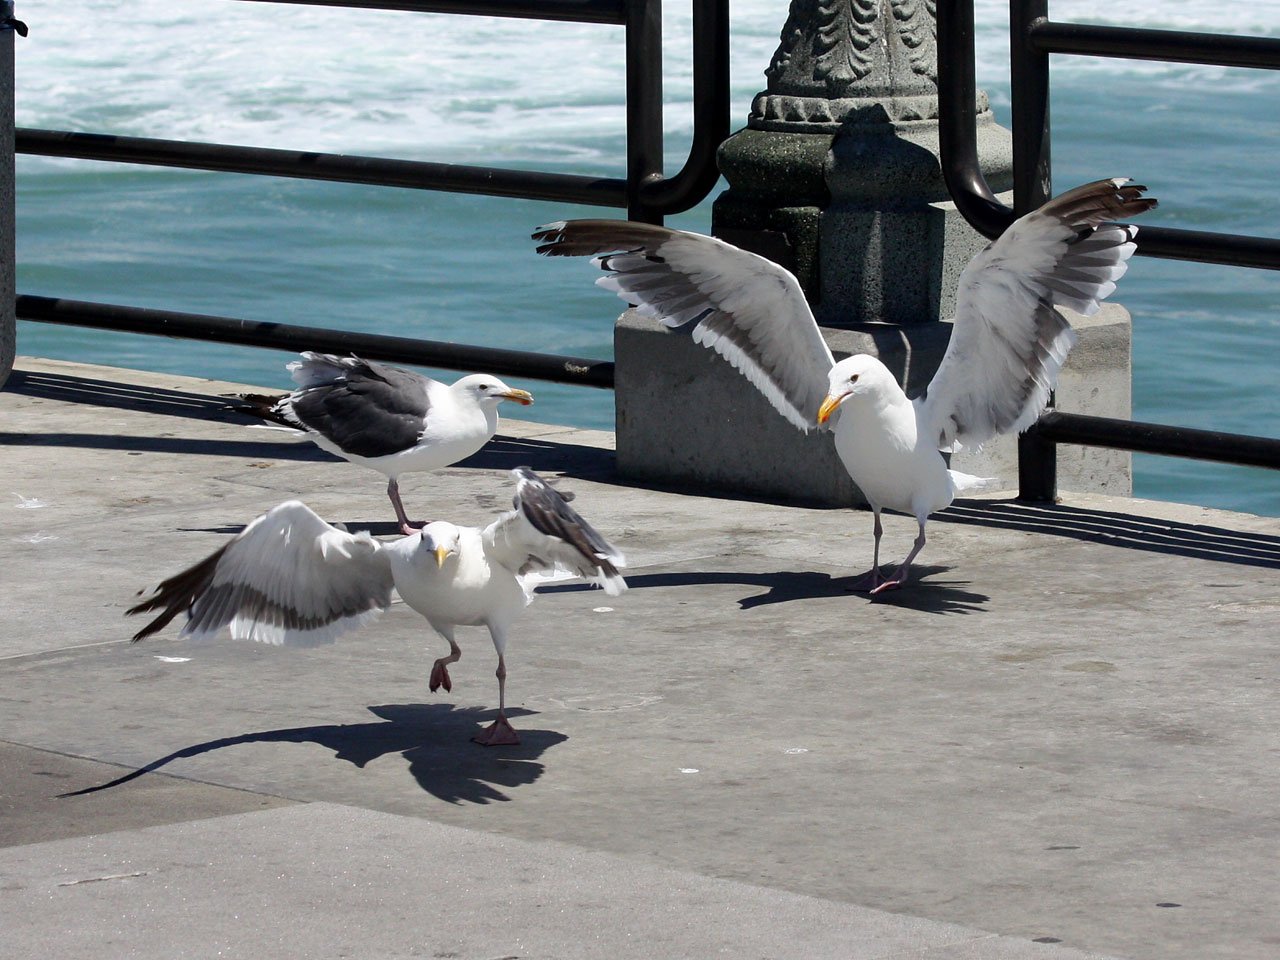
beach, nature, bird, wing, seabird, seagull, airplane, aircraft, vehicle, gull, aviation, flight, california, huntington, atmosphere of earth